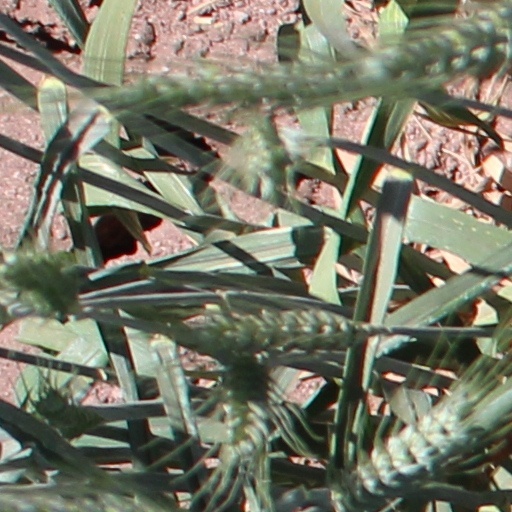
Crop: wheat